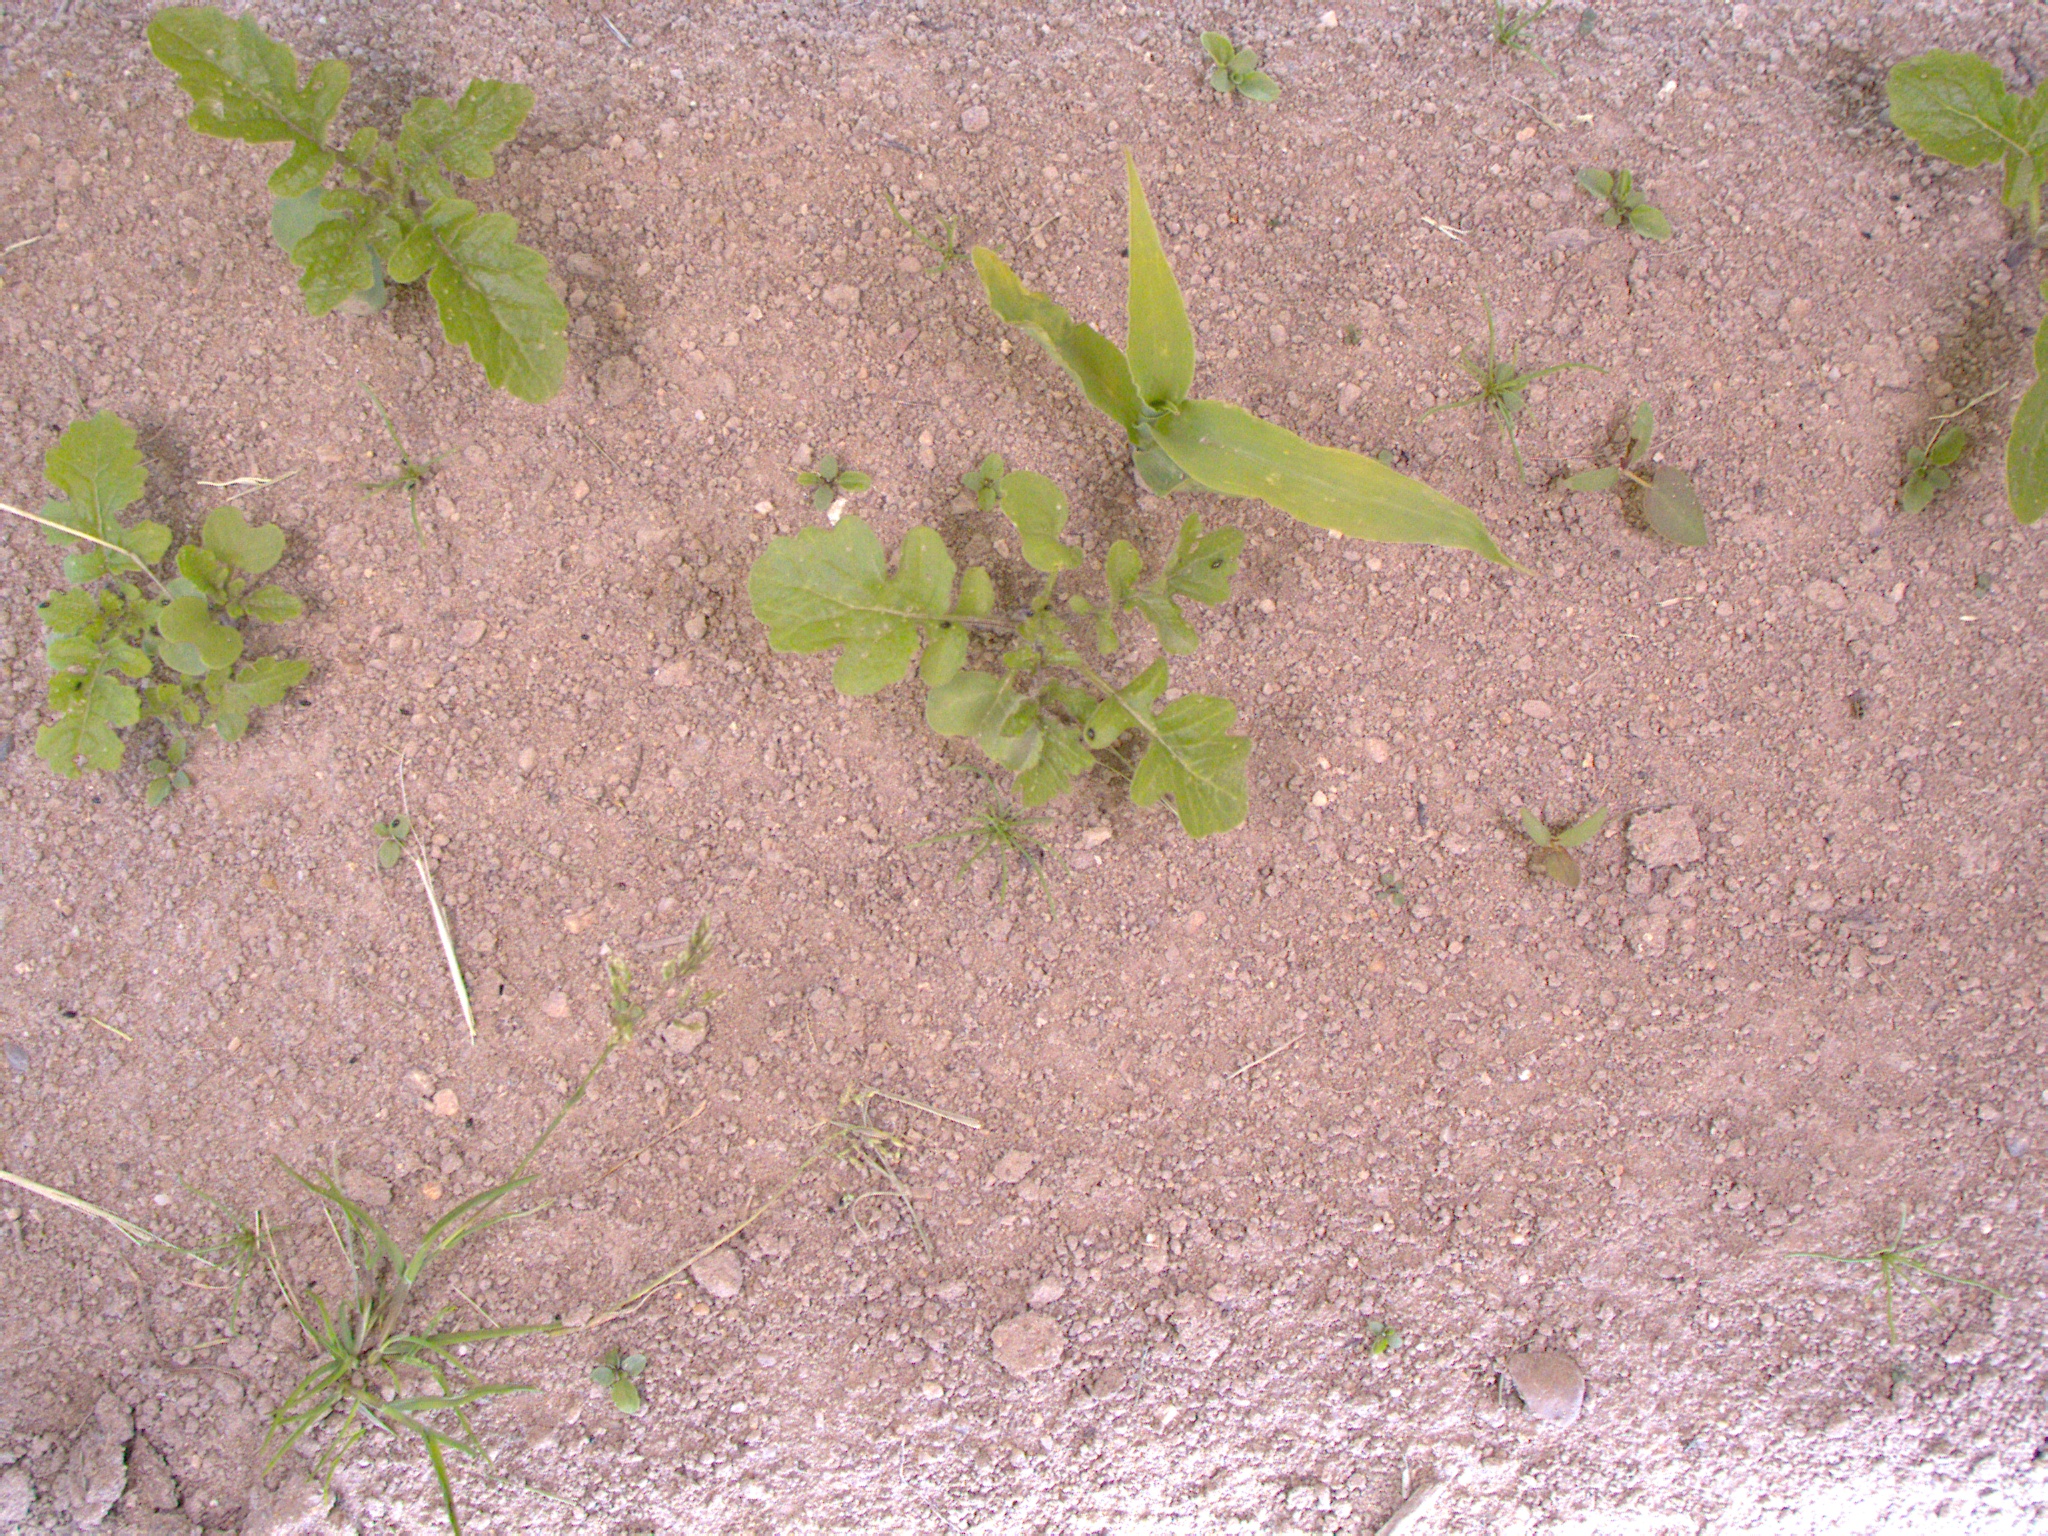
Crop: maize
Objects: maize, stem_maize